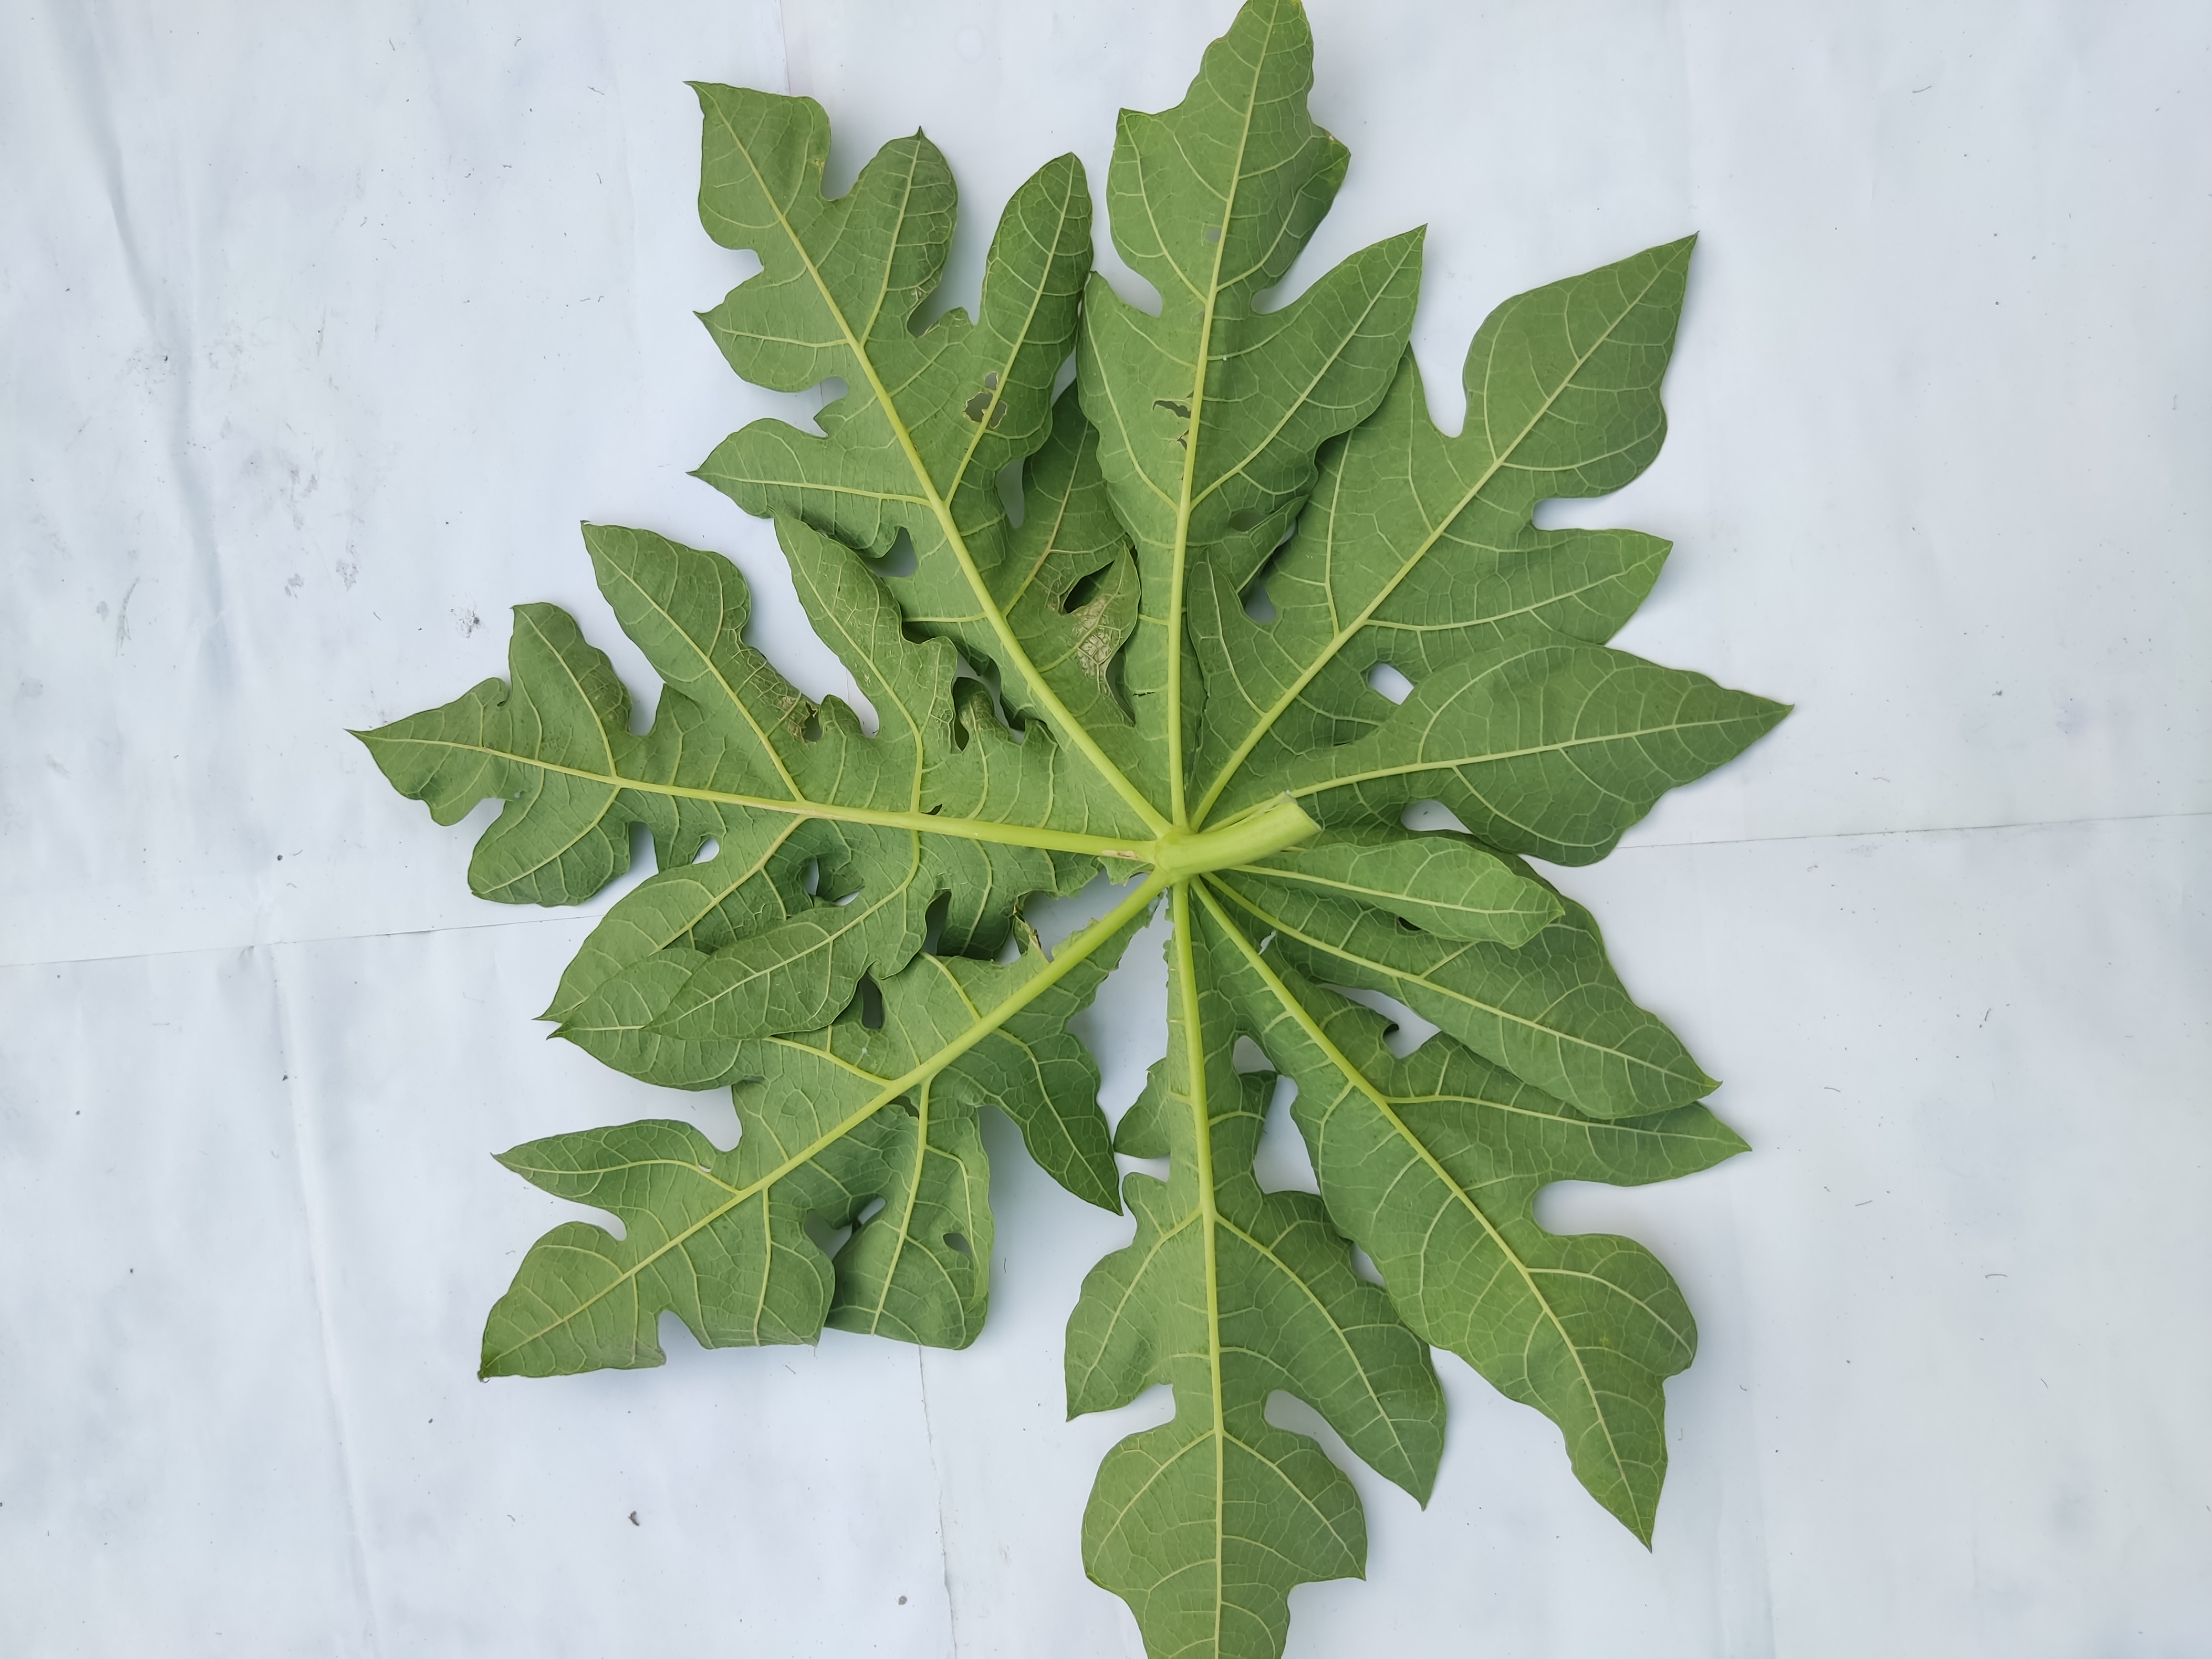
Label: Mosaic